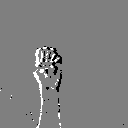
ASL letter: e